The Seven Deadly Sins: Seven Days

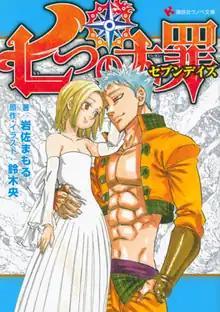
Light novel cover

is a Japanese light novel written by Mamoru Iwasa and released by Kodansha in December 2014. It is a spin-off to Nakaba Suzuki's manga series "The Seven Deadly Sins". A manga adaptation, illustrated by Yō Kokukuji, was serialized in Kodansha's "Shōnen Magazine Edge" from January to August 2017.